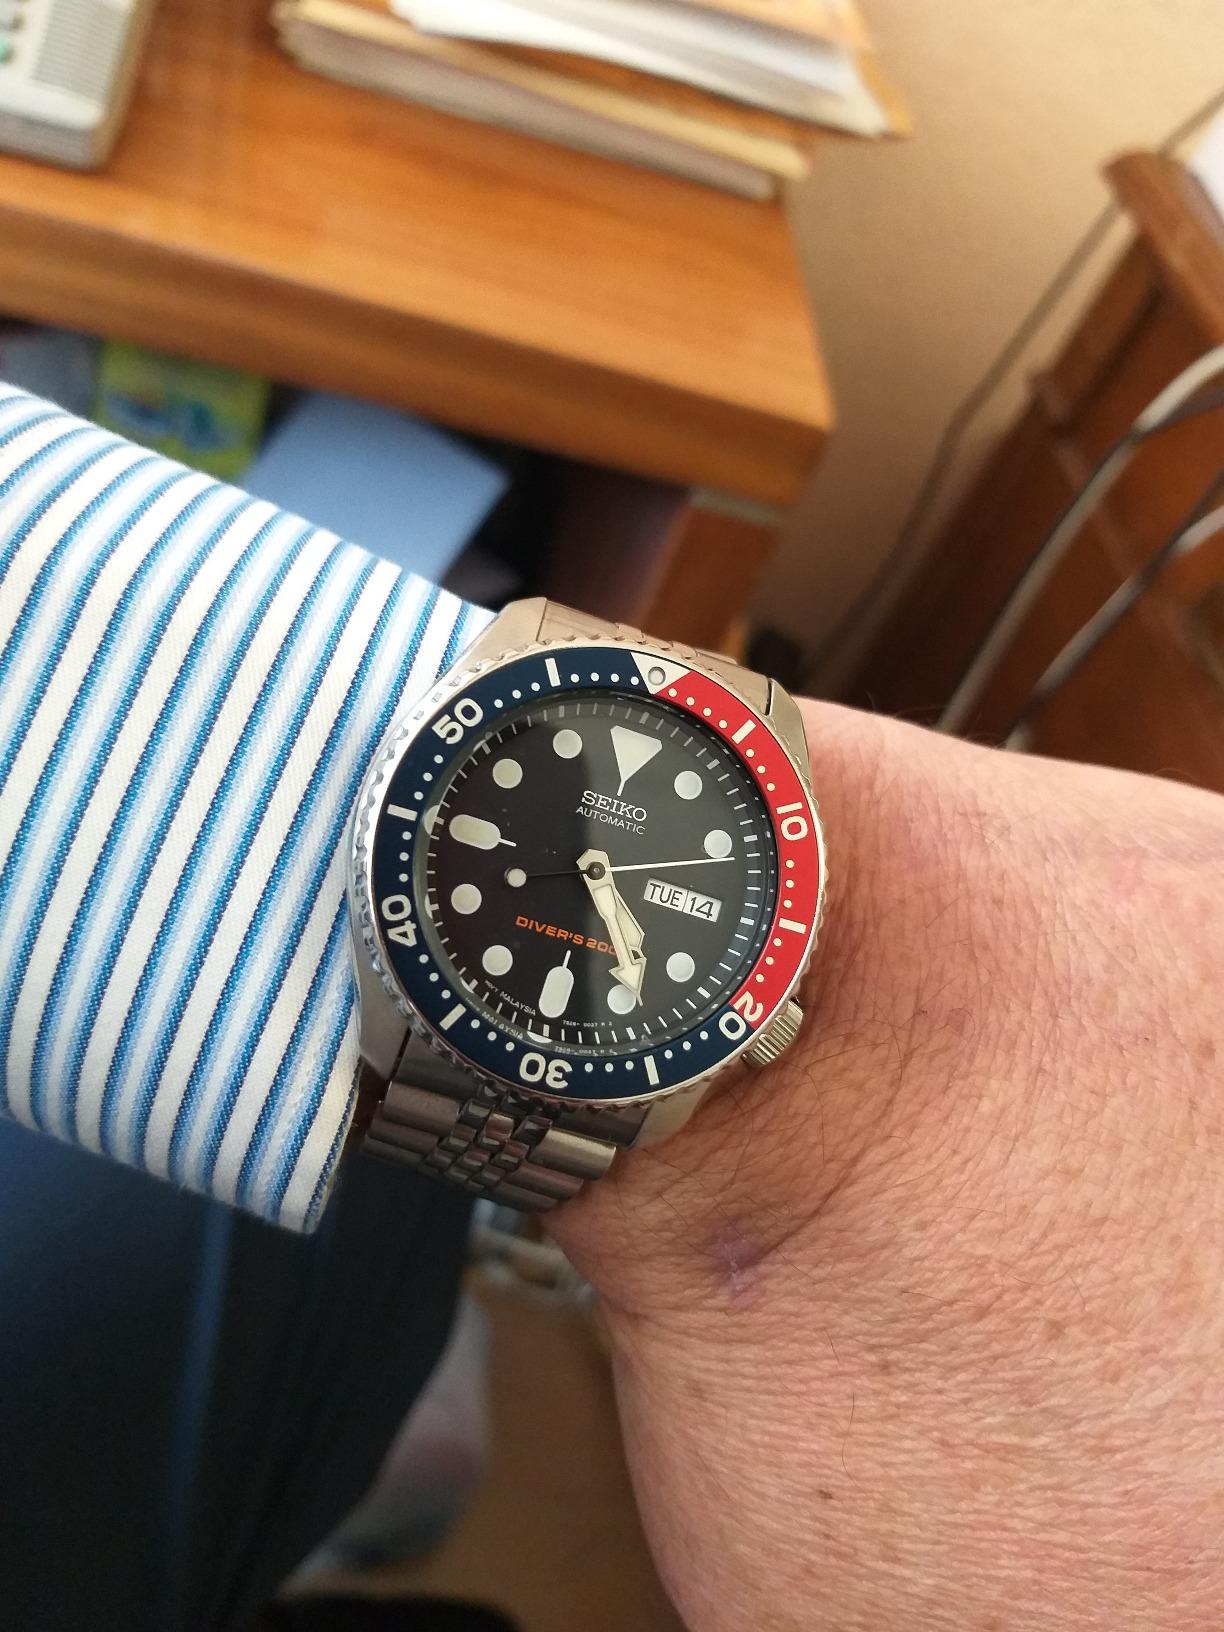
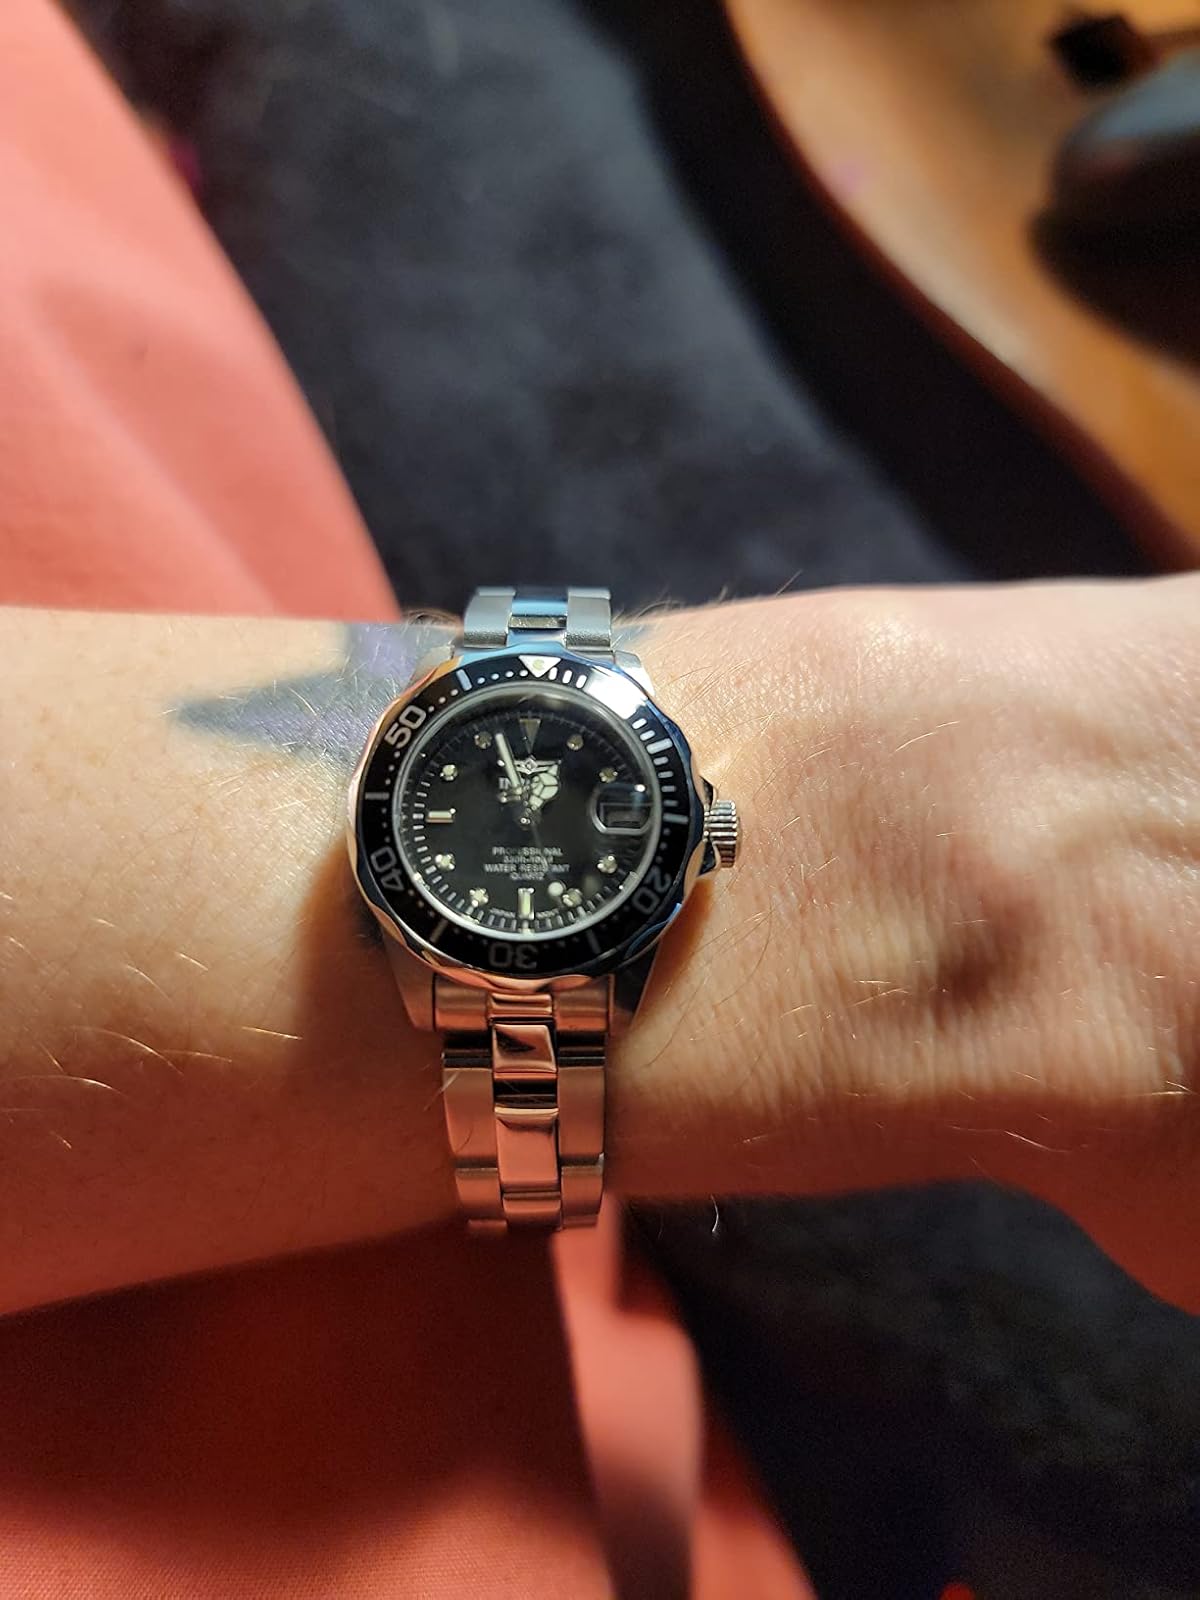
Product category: accessories_watch
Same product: no